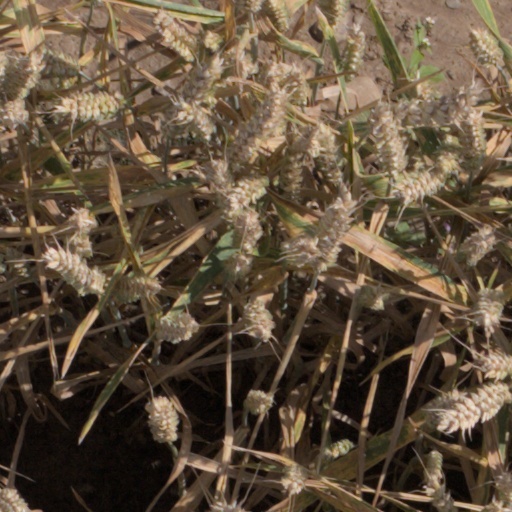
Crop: wheat